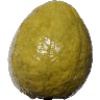
Label: Guava 1